Mario

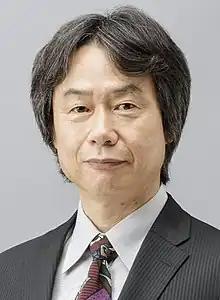

Shigeru Miyamoto created Mario while developing "Donkey Kong" in an attempt to produce Nintendo's first blockbuster video game; previous games, such as "Sheriff," had not achieved the success of games such as Namco's "Pac-Man". Originally, Miyamoto wanted to create a game that used the 1930s characters Popeye, Bluto, and Olive Oyl. At the time, however, because Nintendo was unable to acquire a license to use the characters (and did not until 1982 with "Popeye"), he ended up creating an unnamed player character, along with Donkey Kong and Lady (later renamed Pauline).